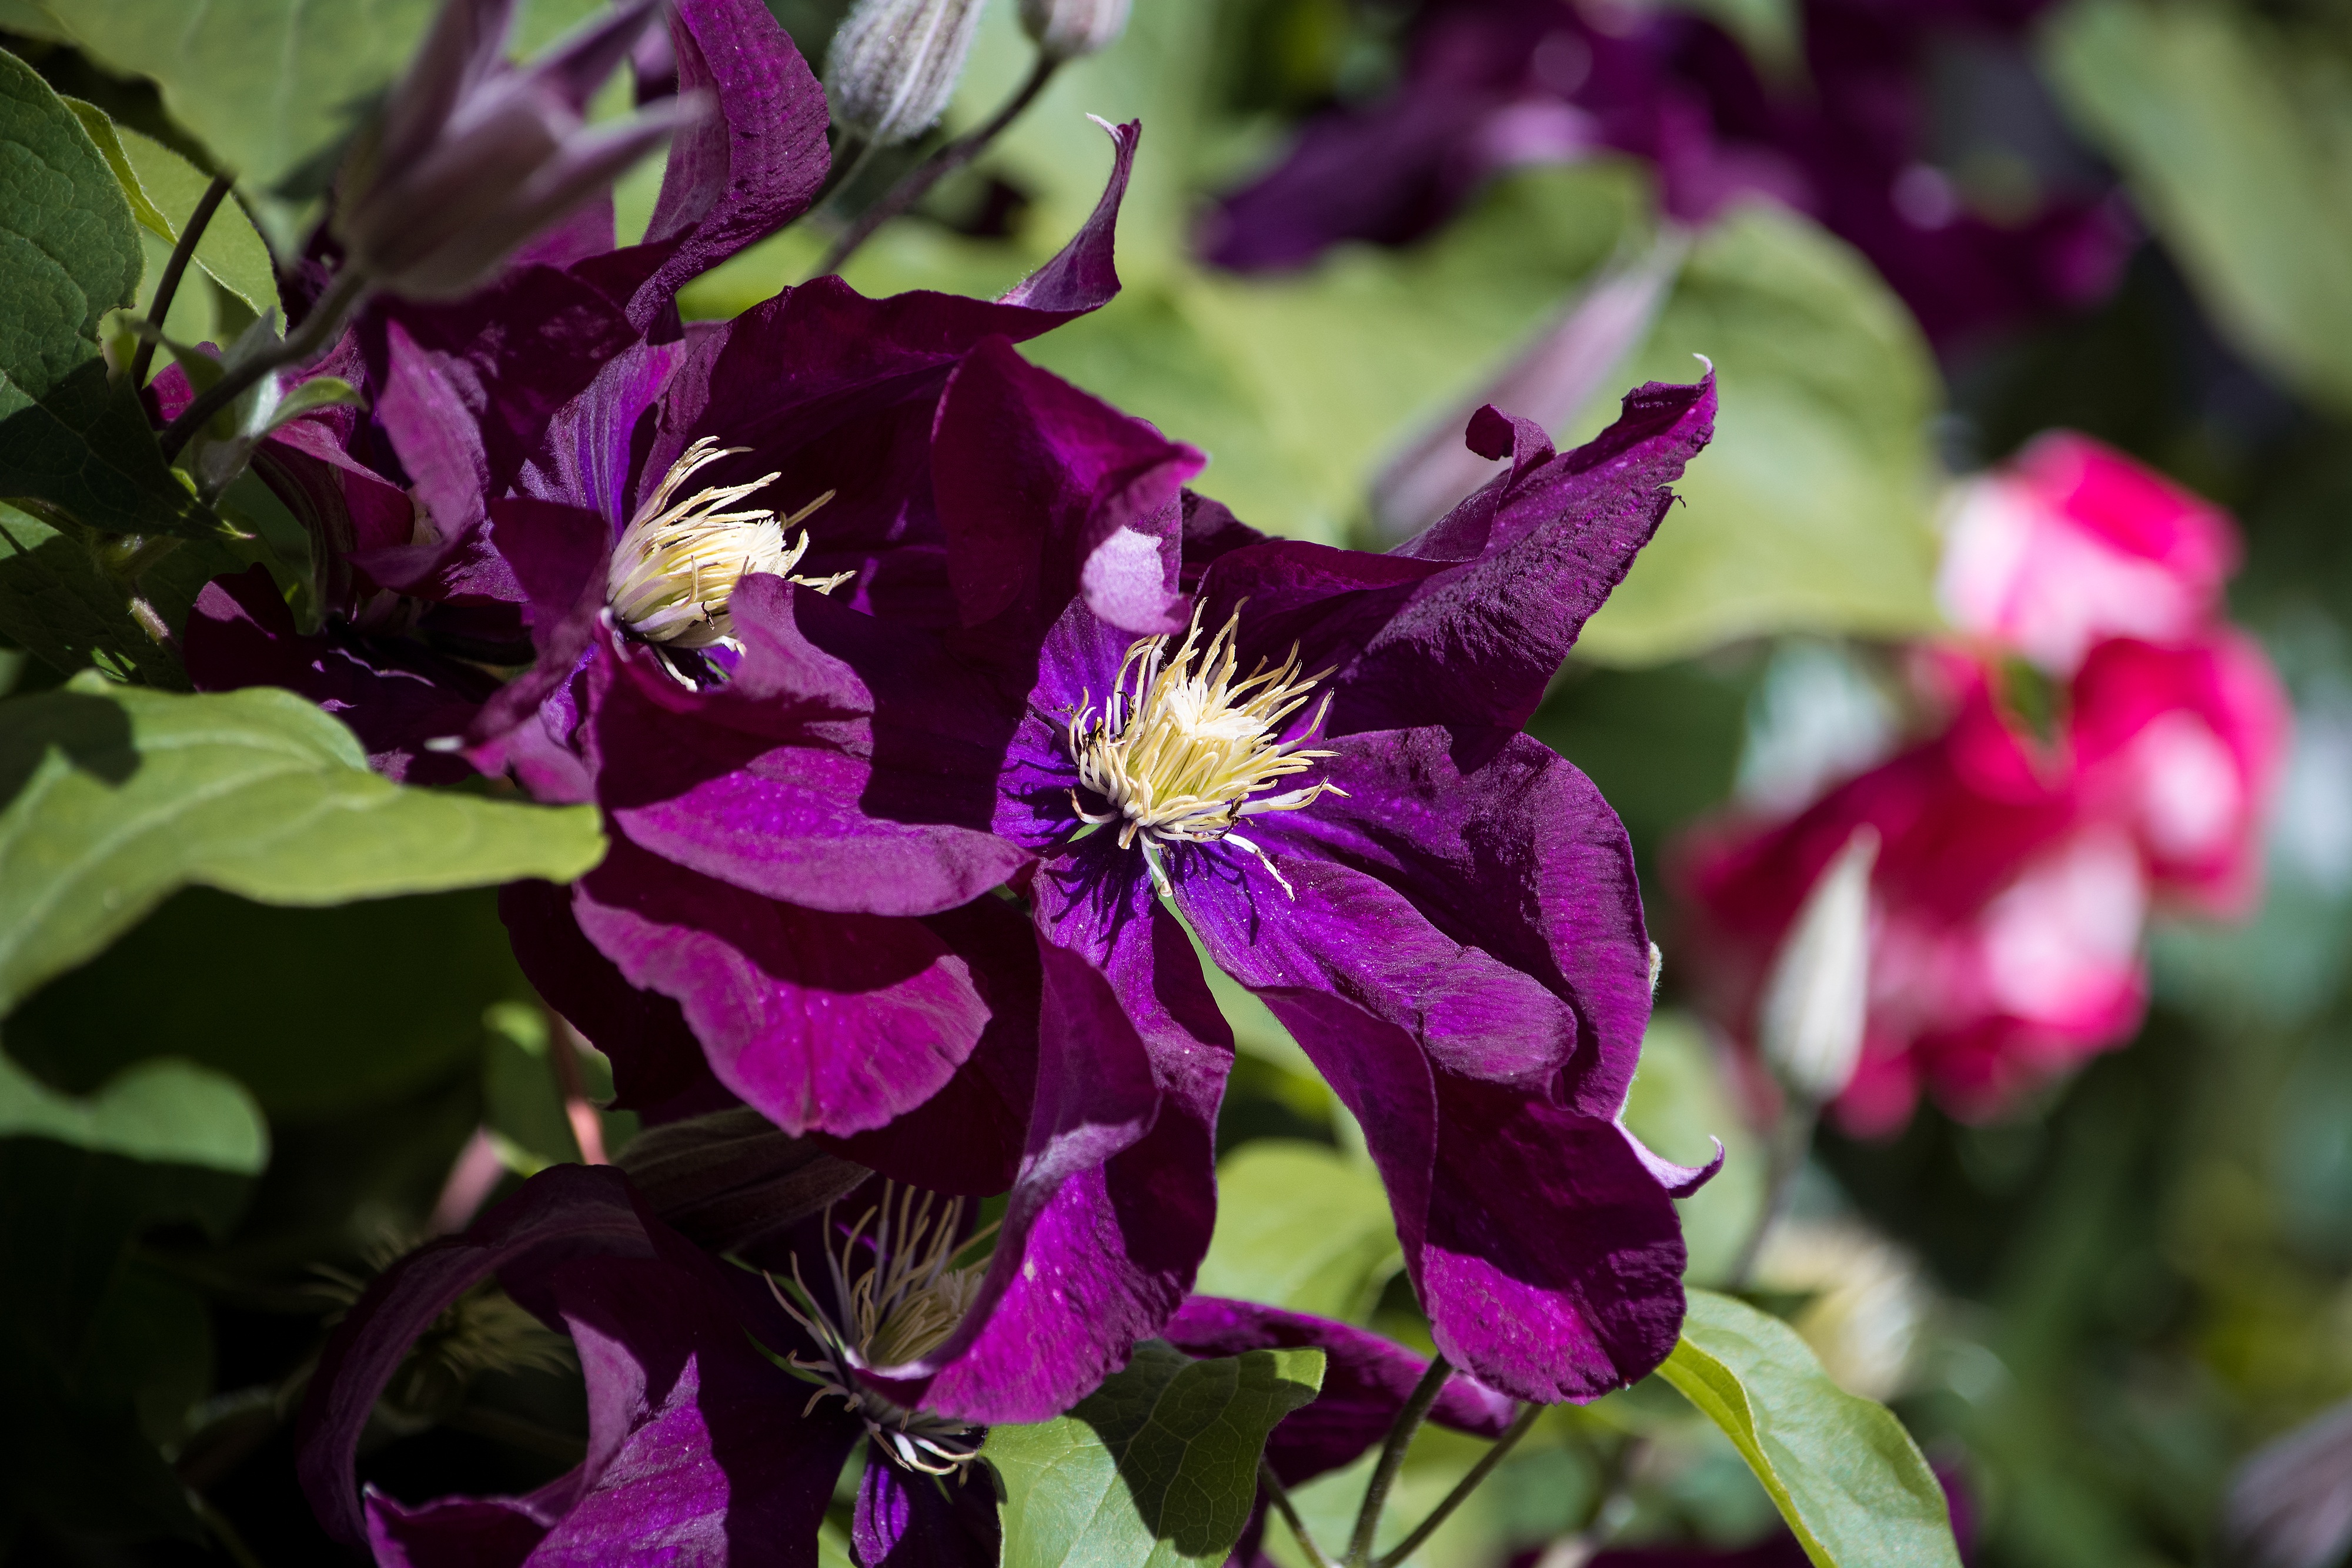
nature, blossom, plant, flower, petal, bloom, summer, botany, climber, garden, close, flora, wildflower, clematis, flower garden, macro photography, ornamental plant, garden plant, in the garden, flowering plant, dark purple, ranunculaceae, land plant